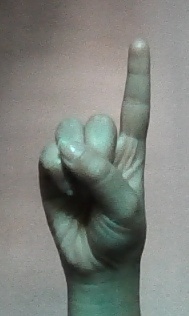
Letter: bb